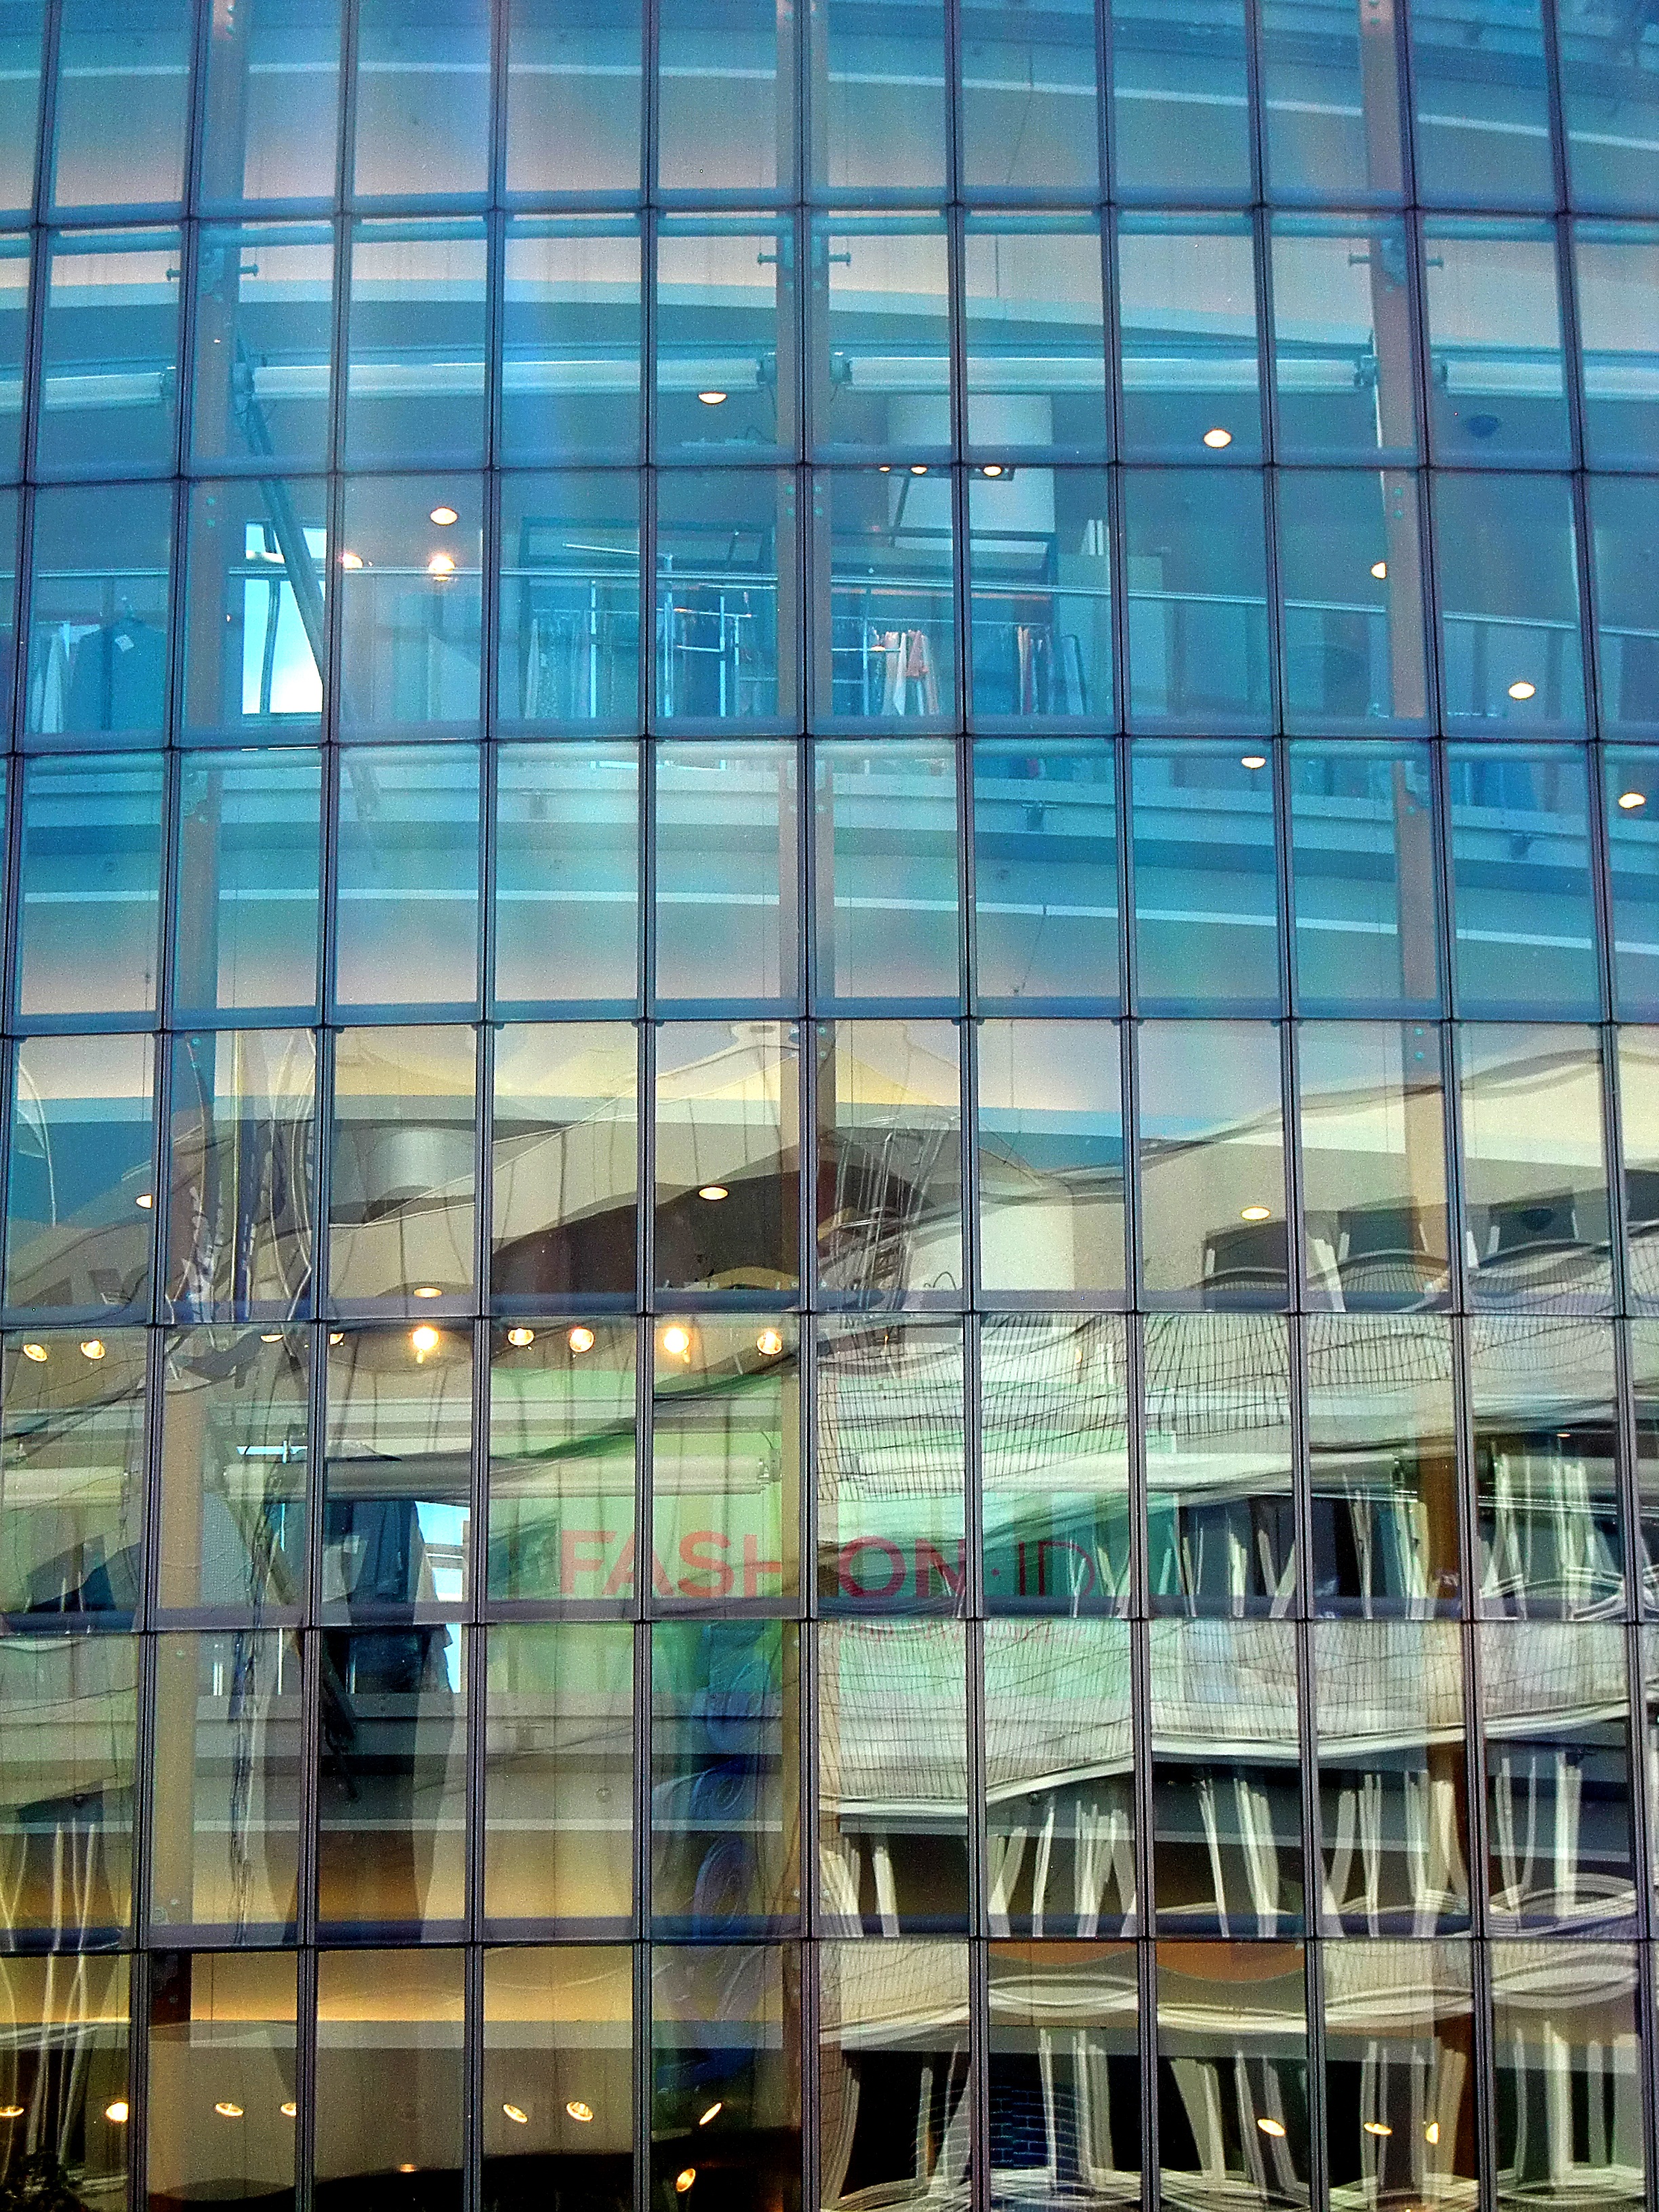
architecture, window, glass, building, skyscraper, reflection, facade, modern, tower block, interior design, cologne, shopping center, headquarters, mirroring, condominium, daylighting, window covering